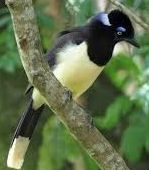
Species: PLUSH CRESTED JAY
Scientific name: CYANOCORAX CHRYSOPS
ImageNet parent category: jay